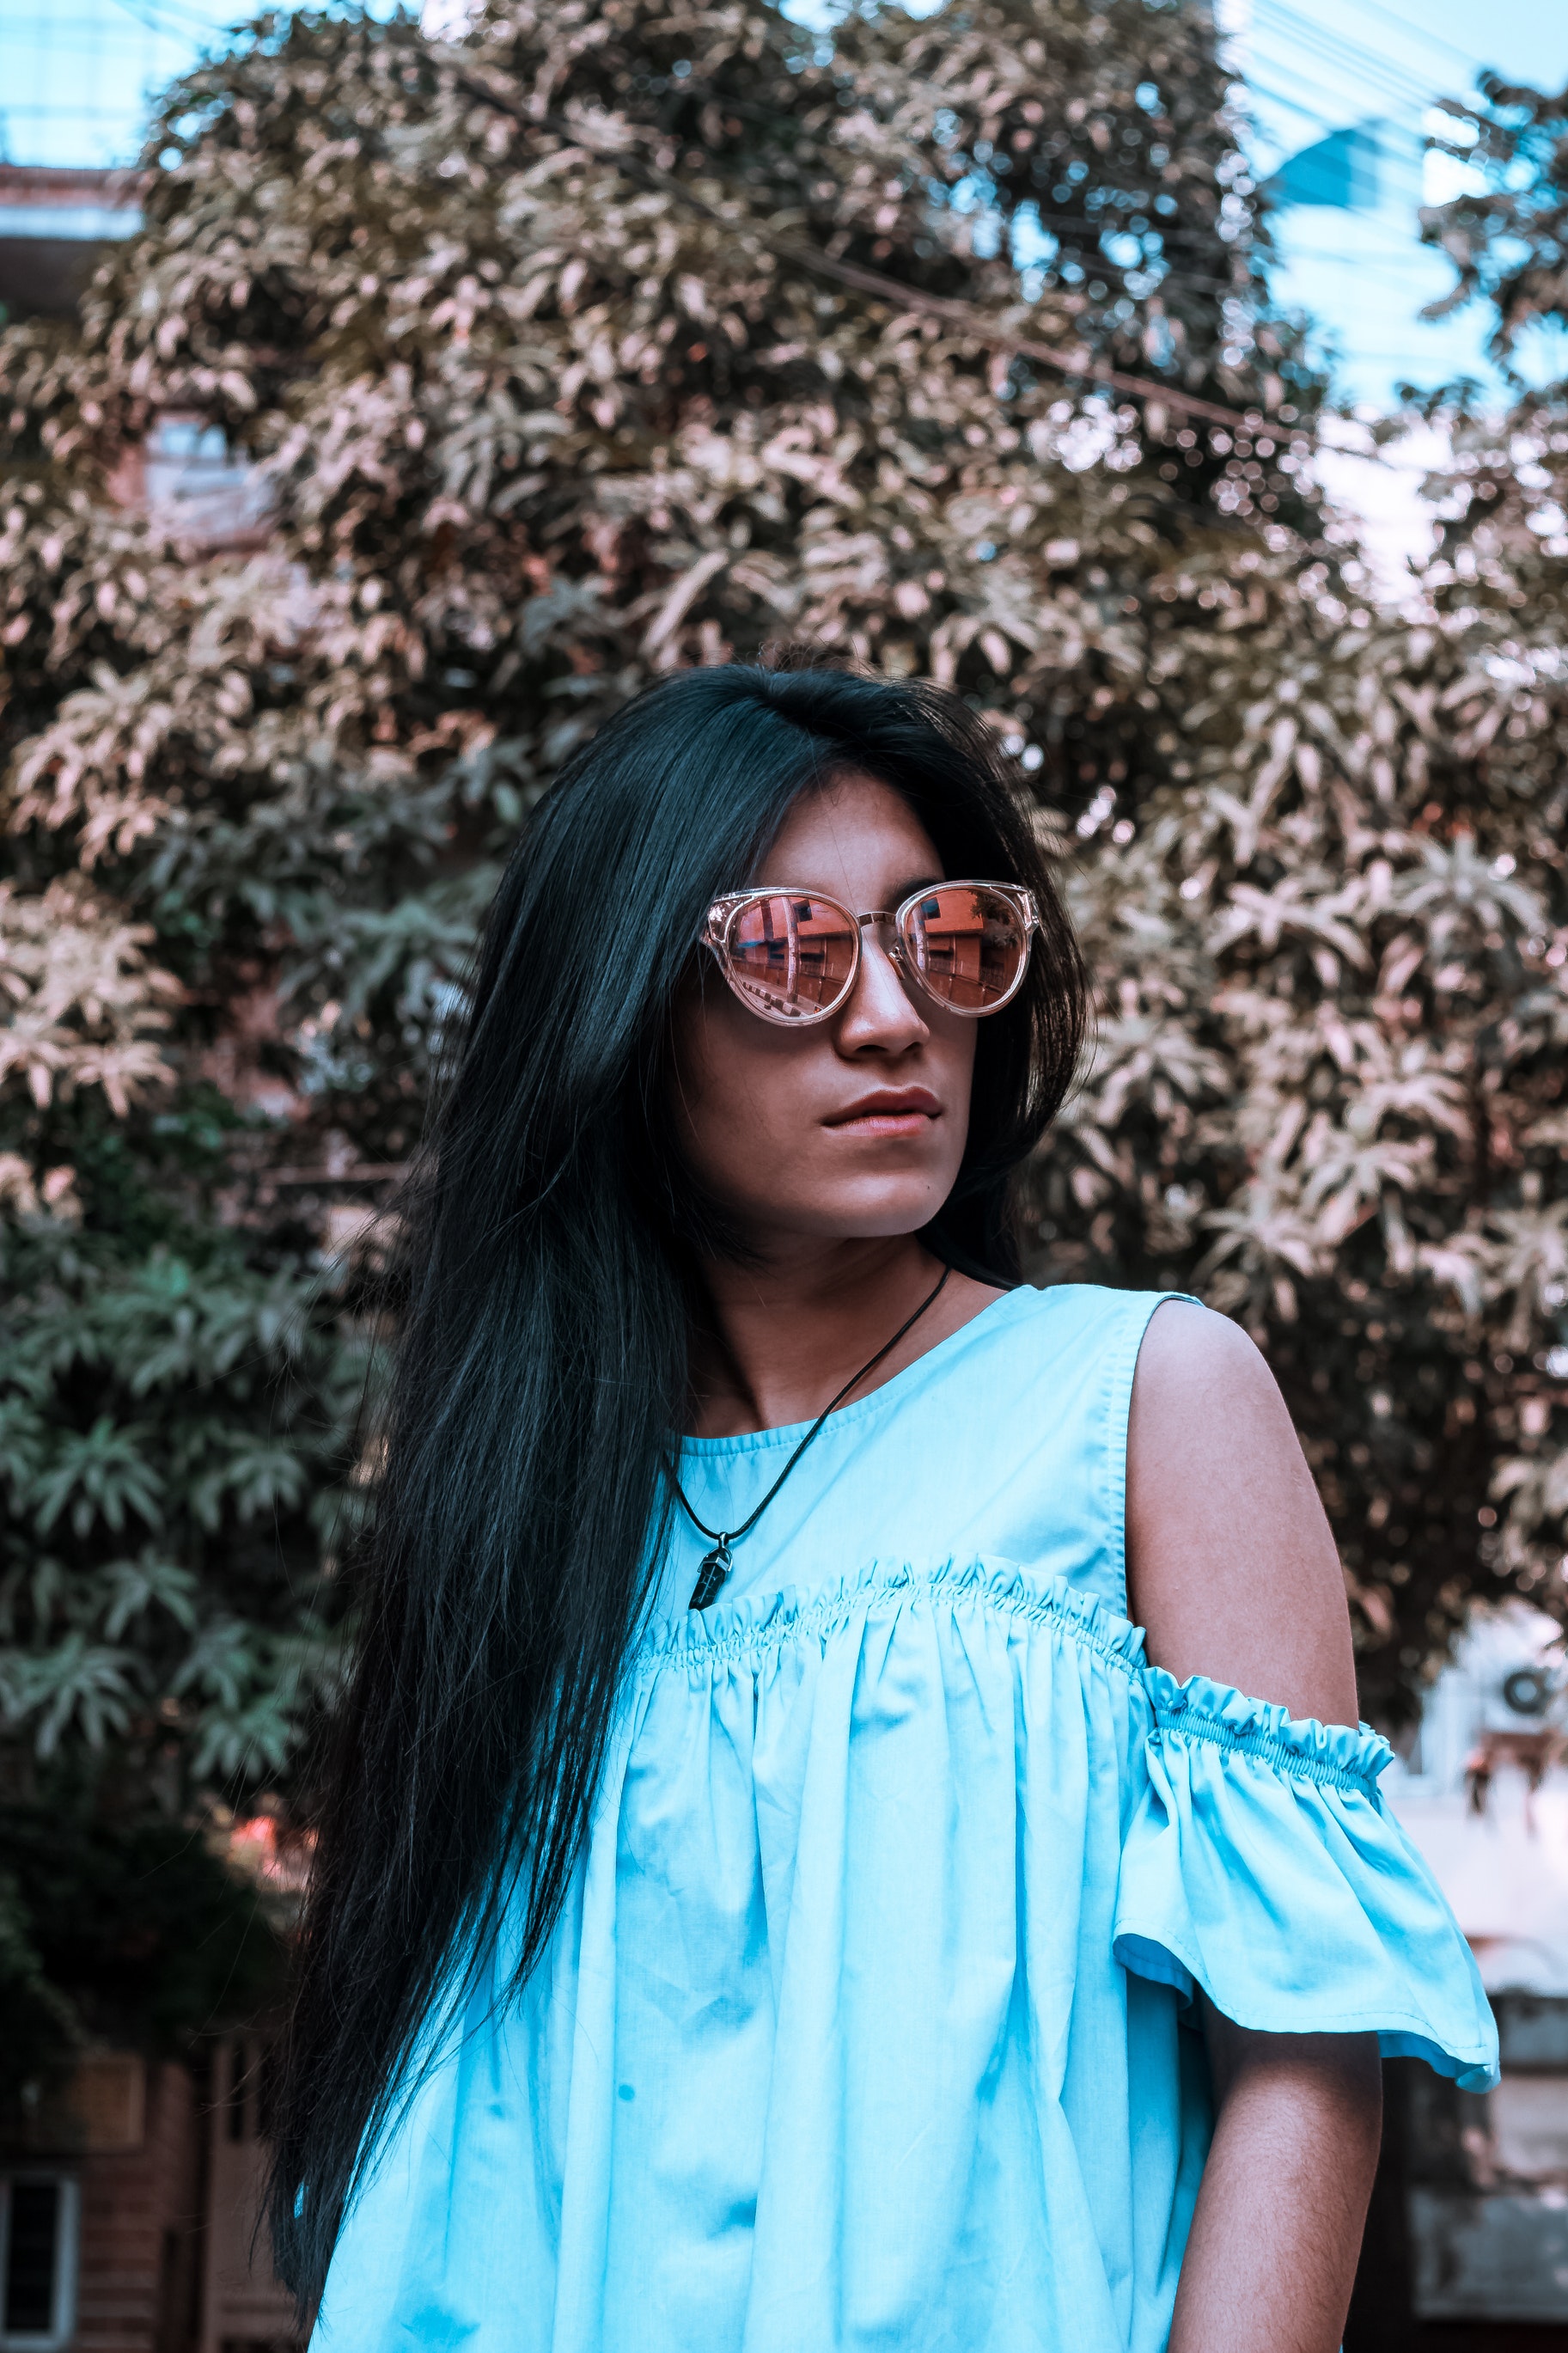
hair, blue, eyewear, glasses, turquoise, green, shoulder, teal, beauty, hairstyle, sunglasses, pink, fashion, cool, long hair, street fashion, dress, tree, black hair, photography, fun, vision care, smile, electric blue, photo shoot, vacation, plant, brown hair, fashion accessory, t shirt, style